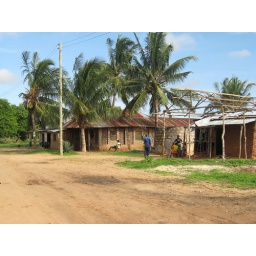
"street" in front of house - water tank